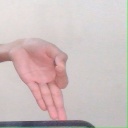
अक्षर: ज्ञ